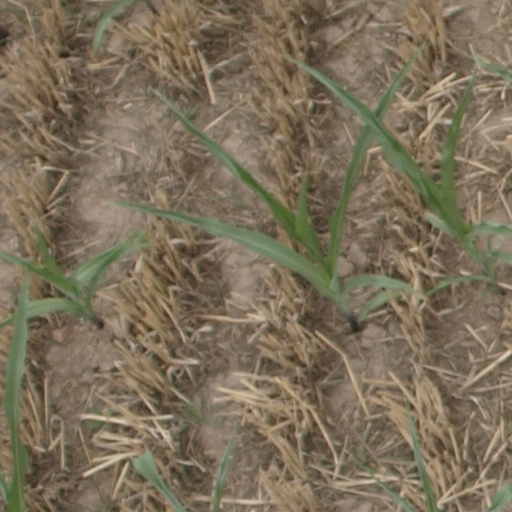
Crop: maize; corn